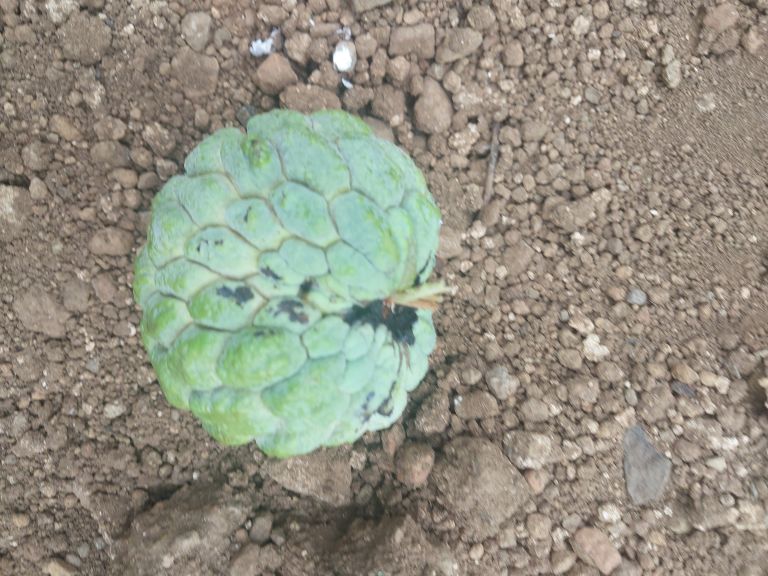
Disease label: Blank Canker